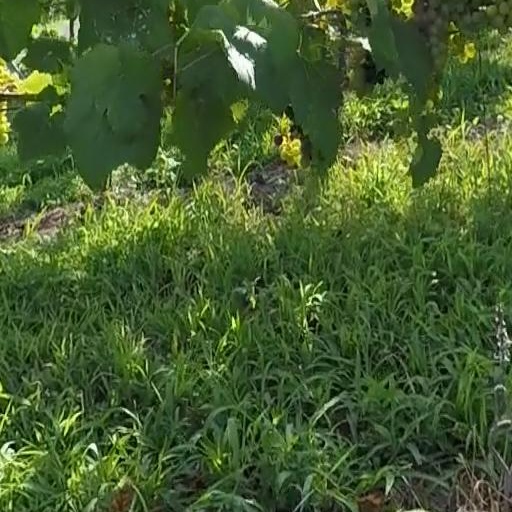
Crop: grape